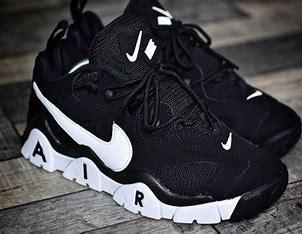
Brand: Nike
Model: Air Barrage